David Barsamian

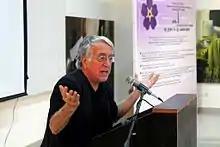
Barsamian giving a lecture, "The Twilight of Capitalism", at a ZOMTalks event in Lebanon hosted by ARF's Zavarian Student Association on February 23, 2016.

David Barsamian (born 1945) is an Armenian-American radio broadcaster, writer, and the founder and director of "Alternative Radio", a Boulder, Colorado–based syndicated weekly public affairs program heard on some 250 radio stations worldwide.